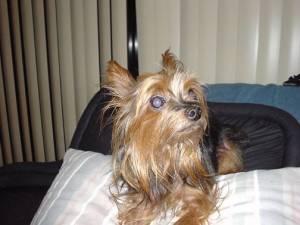
yorkshire terrier